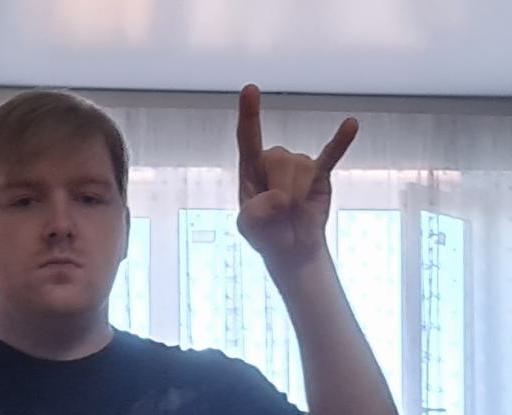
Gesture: rock